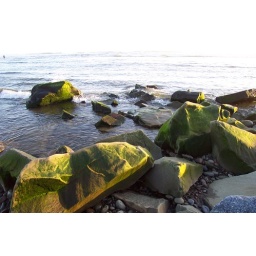
some awesome rocks at the ocean in ventura